Citizens Advice Edinburgh

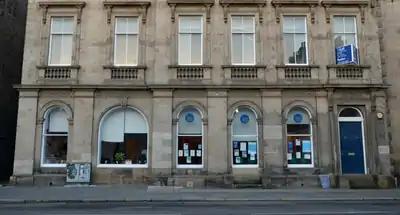
Leith Citizens Advice Bureau, 2015

CAE provides generalist advice services through five main bureau locations and over 25 outreach locations around Edinburgh.